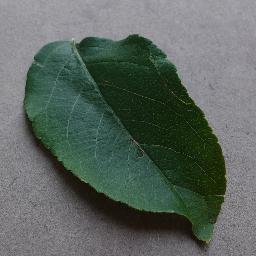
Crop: apple
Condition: healthy